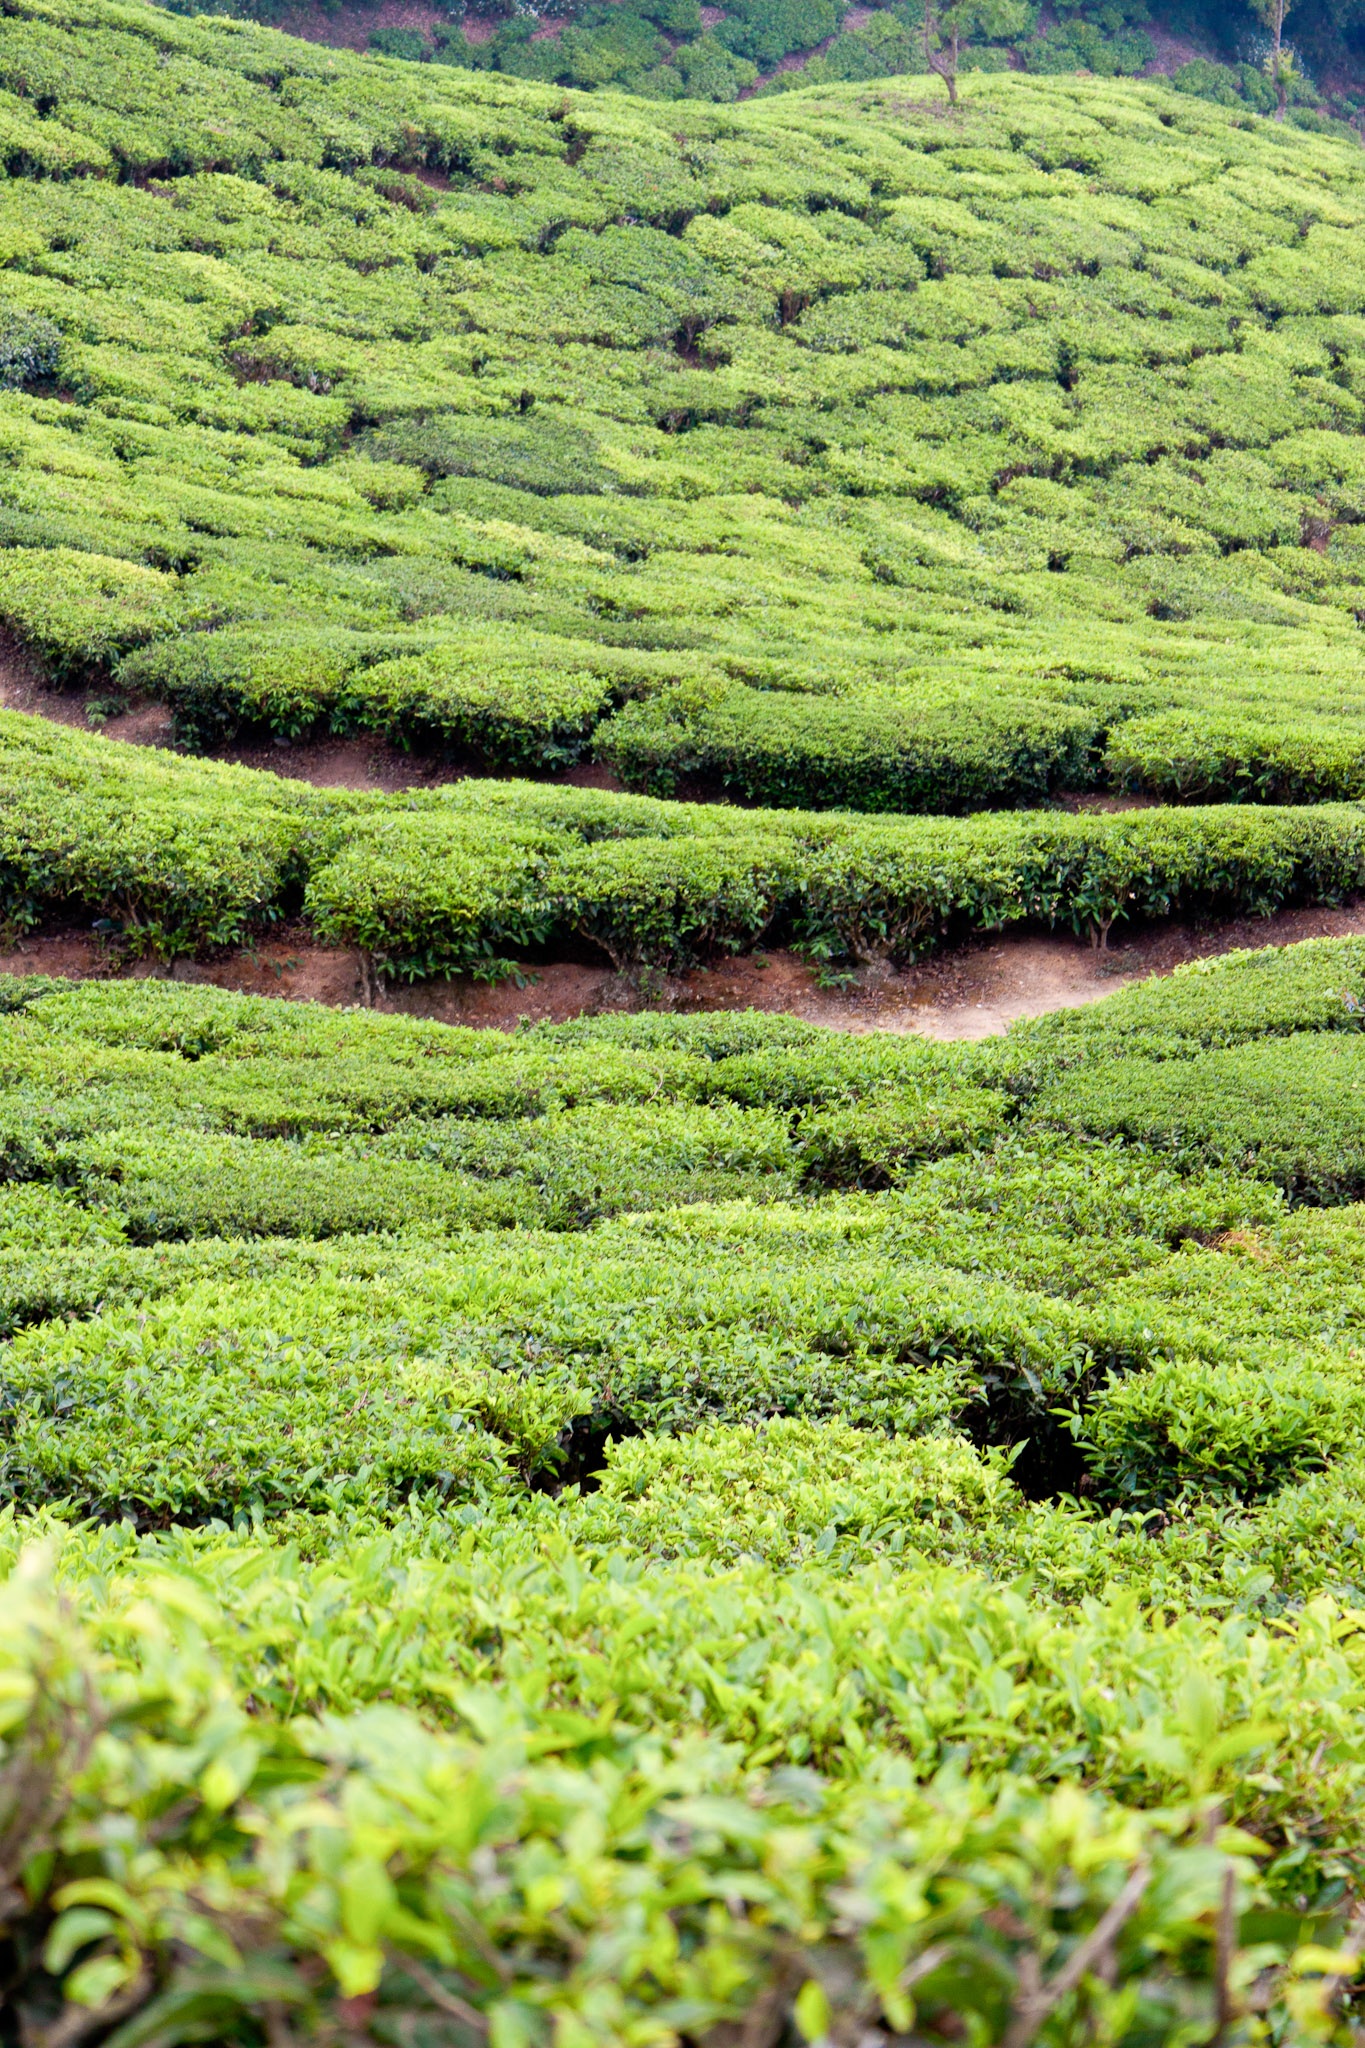
landscape, field, flower, green, crop, soil, agriculture, terrace, grassland, vegetation, shrub, wetland, plantation, plateau, india, tee, habitat, ecosystem, rural area, paddy field, tea plantation, cultivation terraces, natural environment, tea harvest